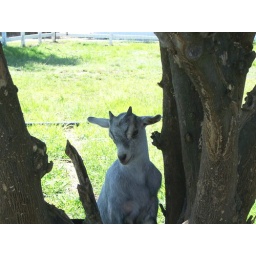
Chivo in the orange tree